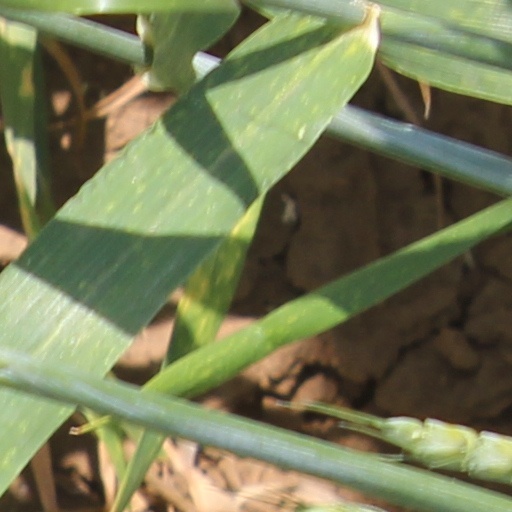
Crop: wheat